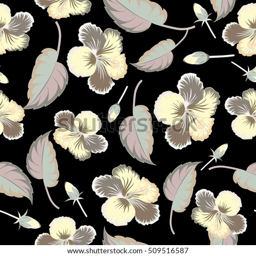
seamless pattern of seamless design in gray colors on a black background .